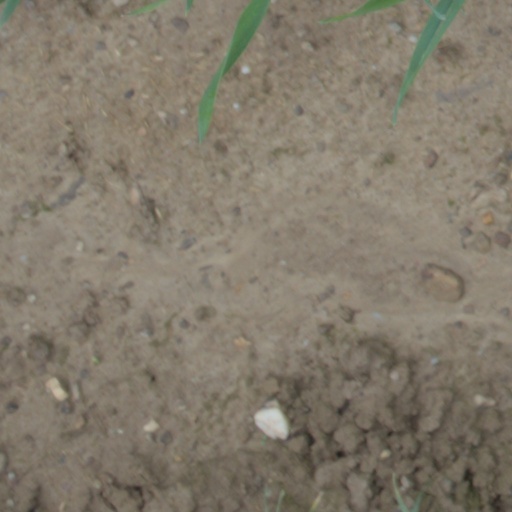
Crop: wheat